Chasing Ghosts (NCIS)

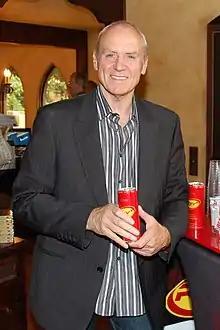
Alan Dale reprised his role as Tom Morrow, last seen in the season 3 premiere "Kill Ari (Part I)".

"Chasing Ghosts" was written by Nicole Mirante-Matthews and directed by Arvin Brown. "Ziva's need for closure takes over", Mirante-Matthews said about the episode. The only way for Ziva to find closure is by finding Ilan Bodnar, the one responsible for the death of her father. "Her hunt starts now", Mirante-Matthews continued.